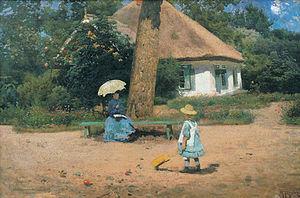
Mikhaïl Stepanovitch Tkatchenko; en russe : Михаил Степанович Ткаченко, né le 18 novembre 1860 à Kharkiv et mort le 2 janvier 1916, près de Sloviansk, est un peintre ukrainien du temps de l'Empire russe qui passa la plus grande partie de sa carrière en France.